Donetsk Oblast

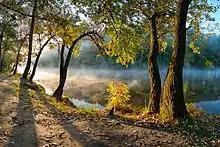
Holy Mountains National Nature Park

Donetsk Oblast accounts for more than one half of the coal, finished steel, coke, cast iron and steel production in Ukraine. Ferrous metallurgy, fuel industry and power industry are in demand in the structure of industry production. There are about 882 industry enterprises that are on independent balance, and 2,095 small industry enterprises in the oblast.